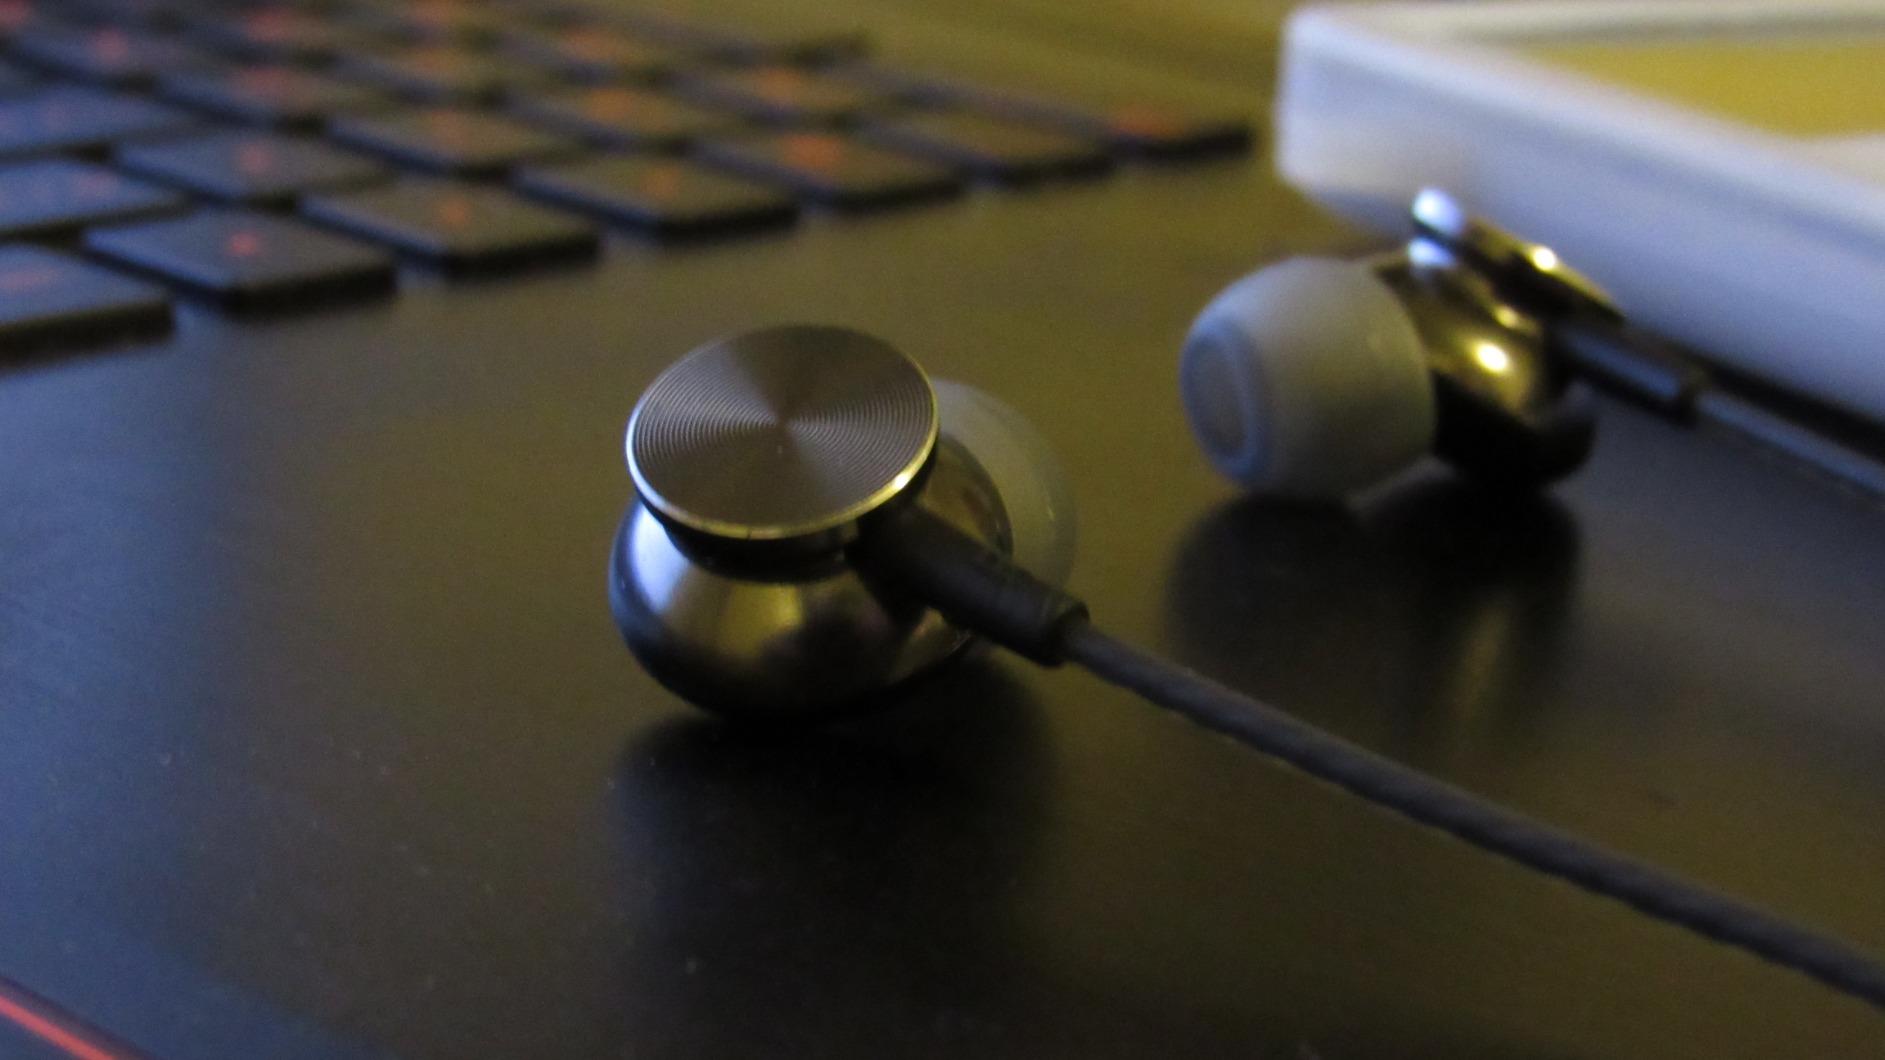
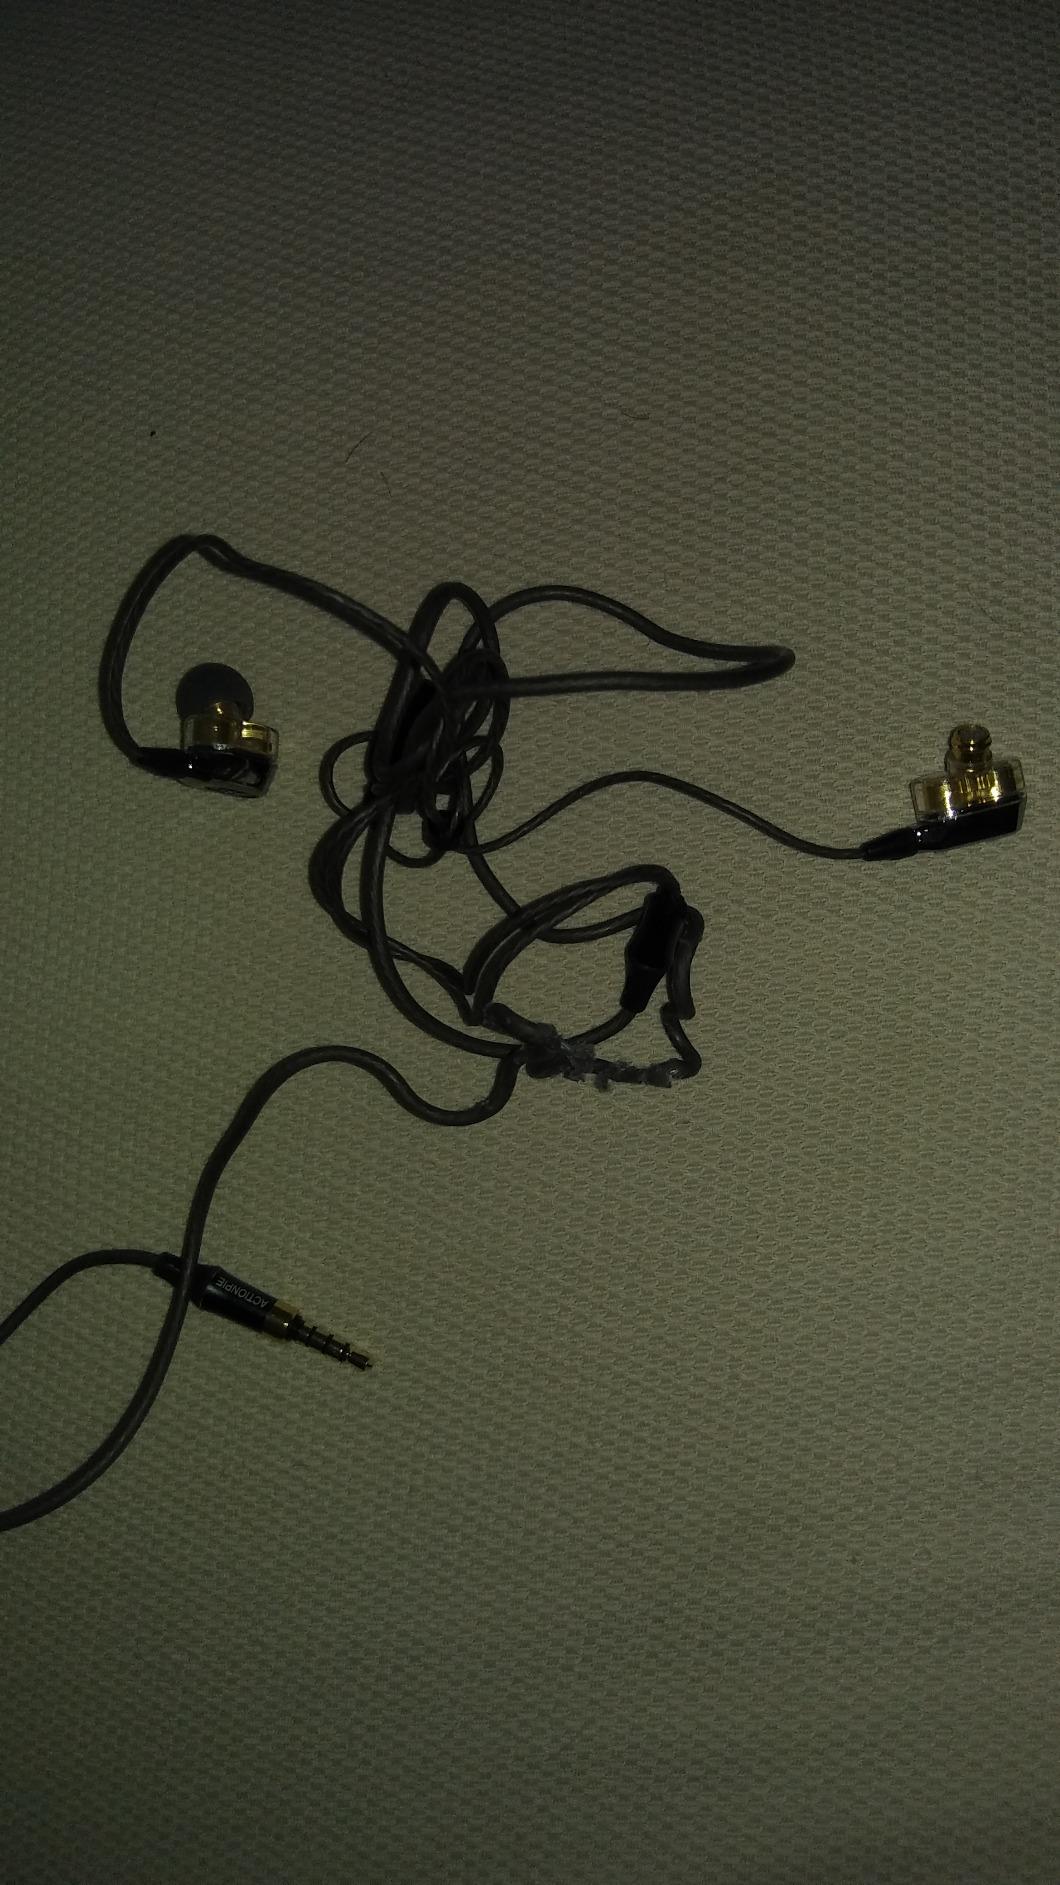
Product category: headphones
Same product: no